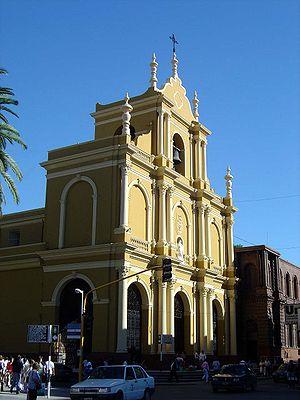
La province de Tucumán est une province de l'Argentine située au nord-ouest du pays. Elle a pour capitale la ville de San Miguel de Tucumán.
San Miguel de Tucumán, souvent appelée Tucumán, est une ville d'Argentine et la capitale de la province de Tucumán, en plus d'être la plus importante ville dans le nord de l'Argentine. Elle est située dans le nord-ouest du pays, à 1 086 km au nord-ouest de Buenos Aires.